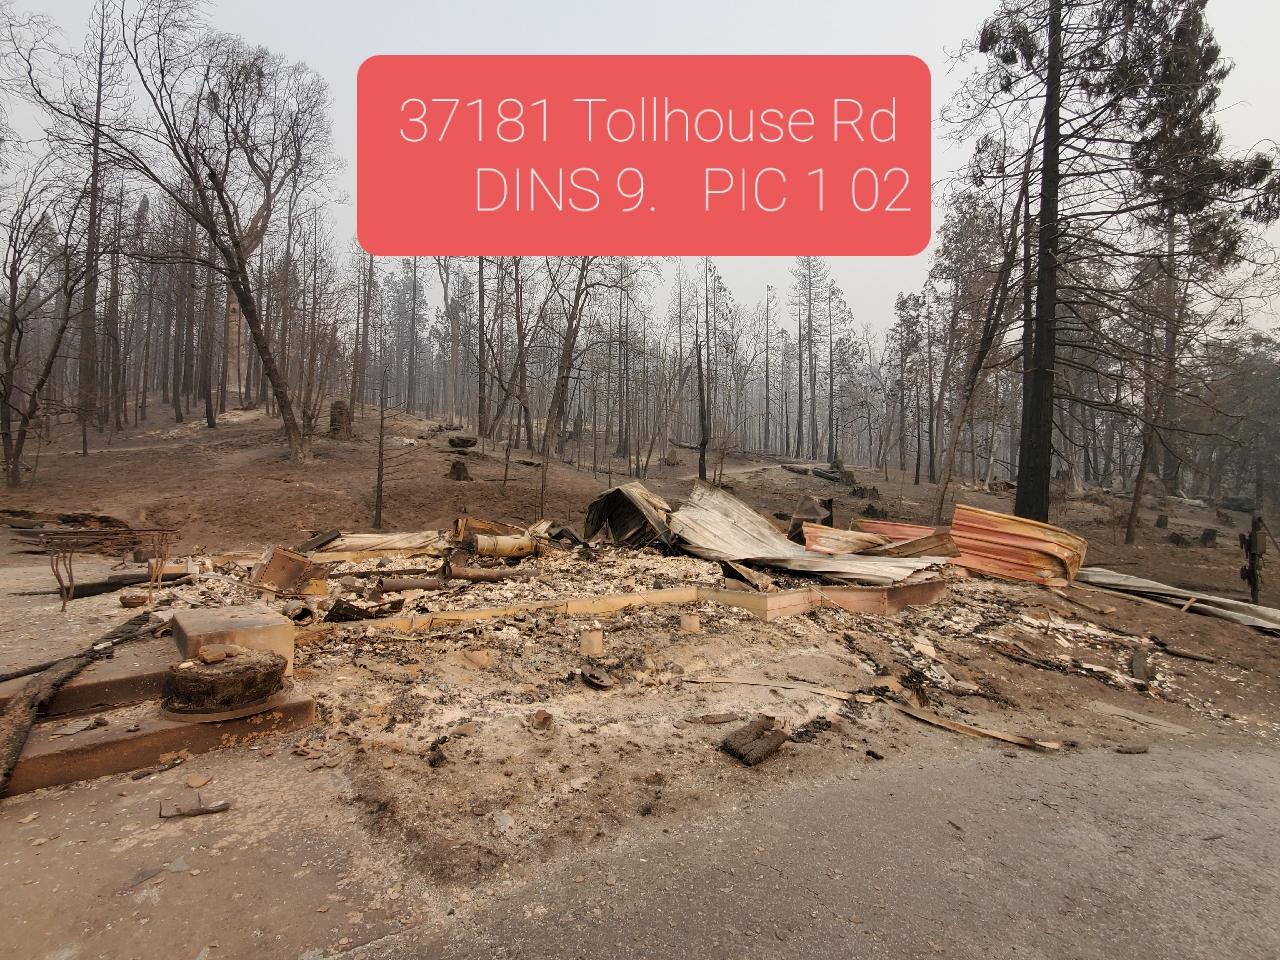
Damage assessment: destroyed